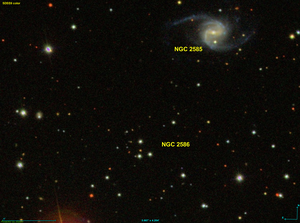
Image créée à l'aide du logiciel Aladin Sky Atlas du Centre de Données astronomiques de Strasbourg et des données publiques en format FIT de SDSS (Sloan Digital Sky Survey).
NGC 2586 est un groupe de trois étoiles rapprochées située dans la constellation de l'Hydre.